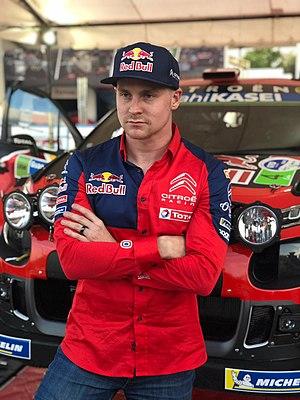
Esapekka Lappi au Rallye du Mexique 2019
Esapekka Lappi, né le 17 janvier 1991 à Pieksämäki, est un pilote automobile finlandais de rallyes.